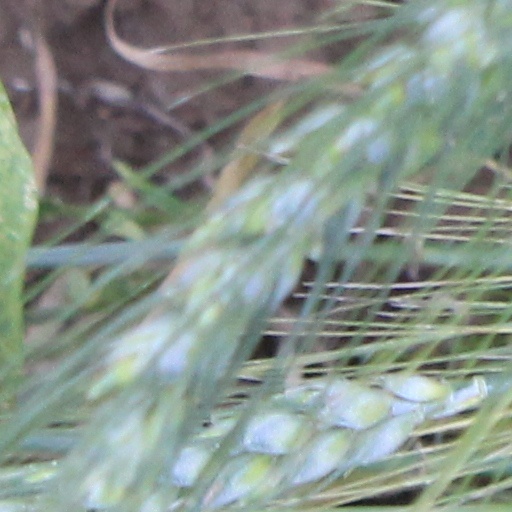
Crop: wheat